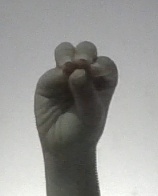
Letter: ha